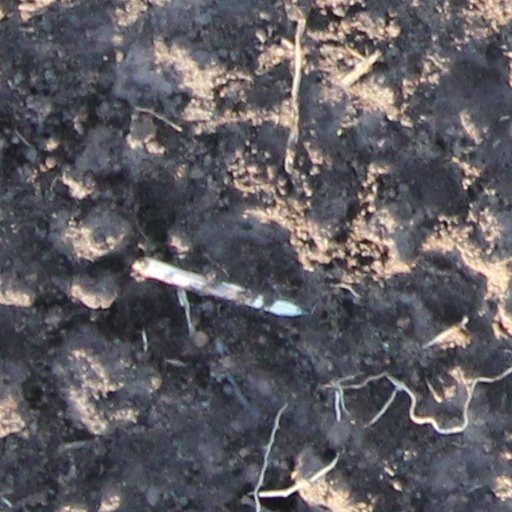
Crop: wheat